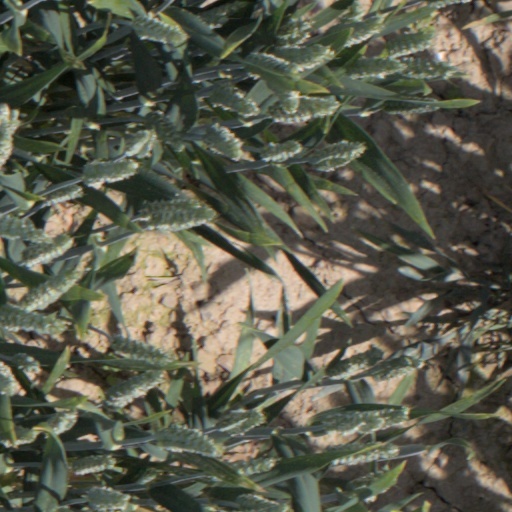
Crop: wheat